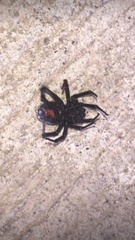
Species: Lactrodectus_hesperus